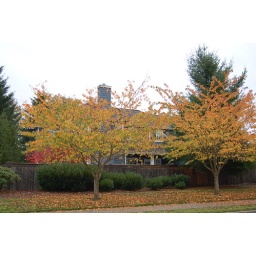
Leaves are turning to red, yellow and orange in Puyallup and South Hill Puyallup